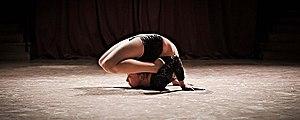
Elodie guezou en figure de la crevette
La contorsion est une discipline acrobatique pratiquée au cirque, en gymnastique et en cabaret-variété. Elle est basée sur des mouvements de flexion et d'extension extrêmes du corps humain. Elle nécessite une importante souplesse, une aptitude physique souvent naturelle, associée à un long et exigeant entraînement.